Republic of Karelia

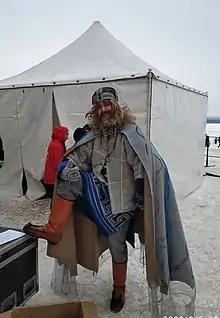
Hyperborea Festival in Petrozavodsk

As of 2021, there were 29 powerplants, of them 21 were hydroplants and 8 thermal power plants.